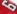
Number: 6